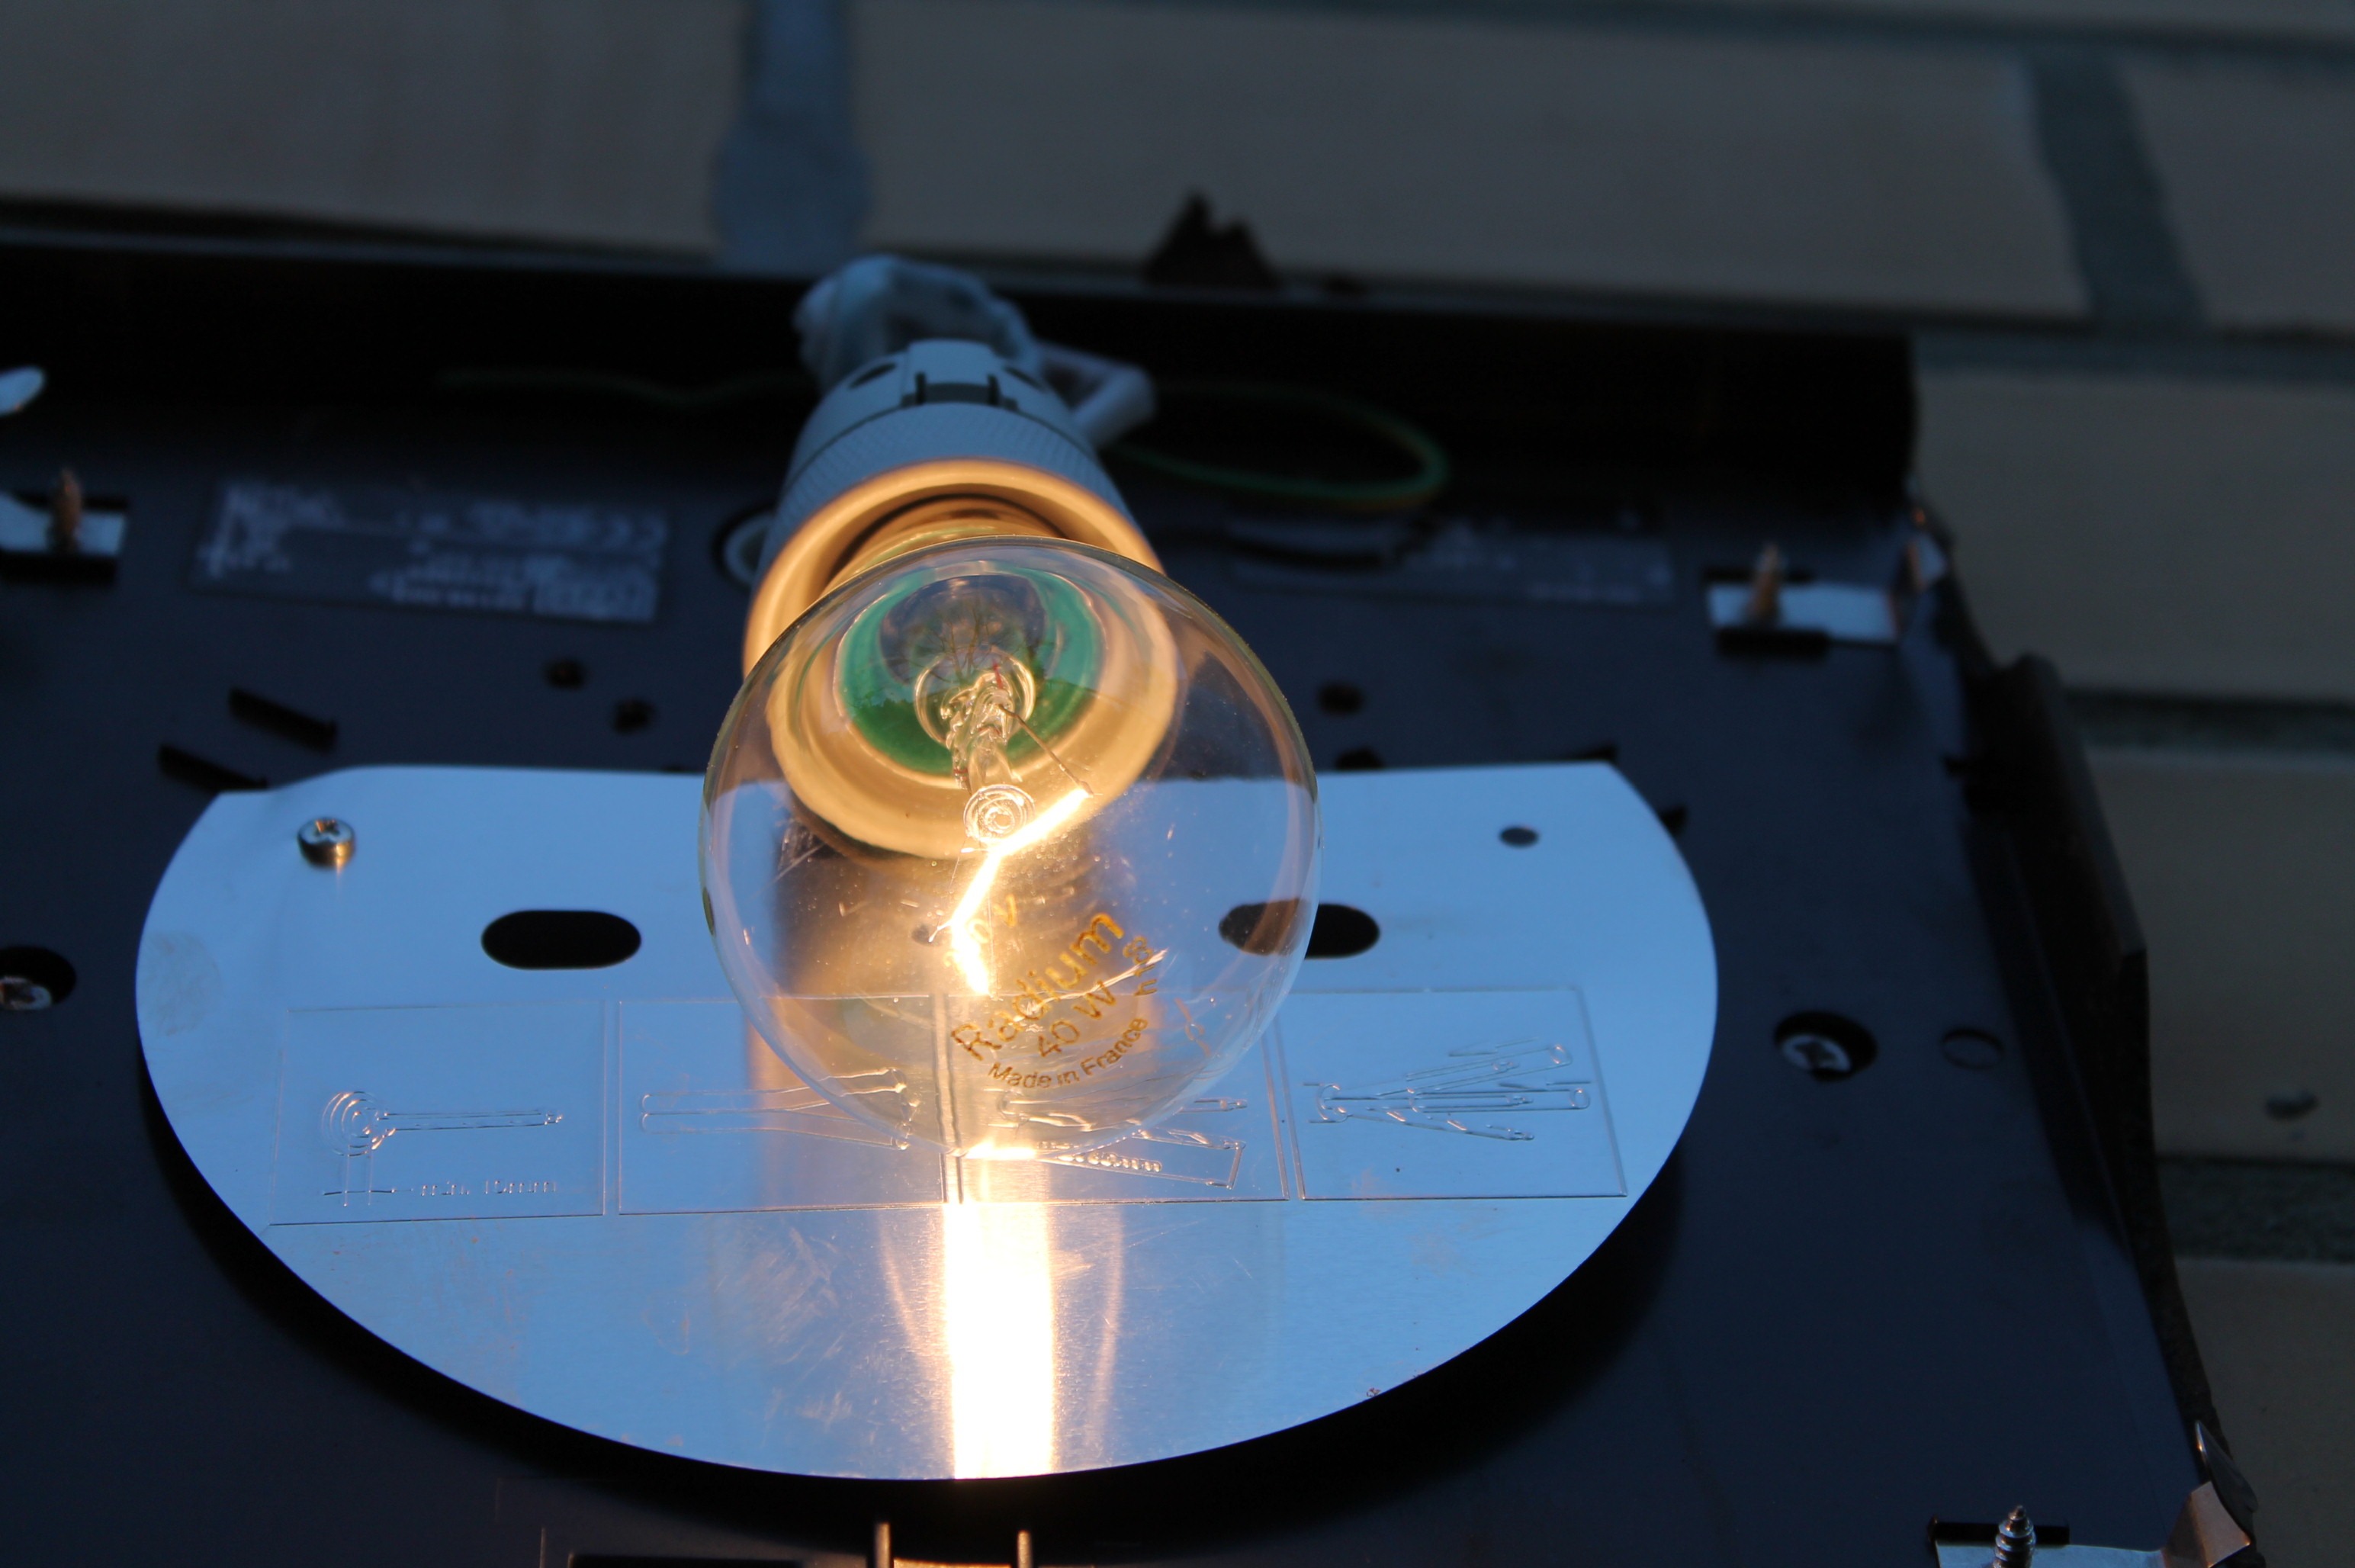
light, technology, blue, lamp, light bulb, pear, lighting, laser, circle, energy, shape, screenshot, e27, atmosphere of earth, compact disc